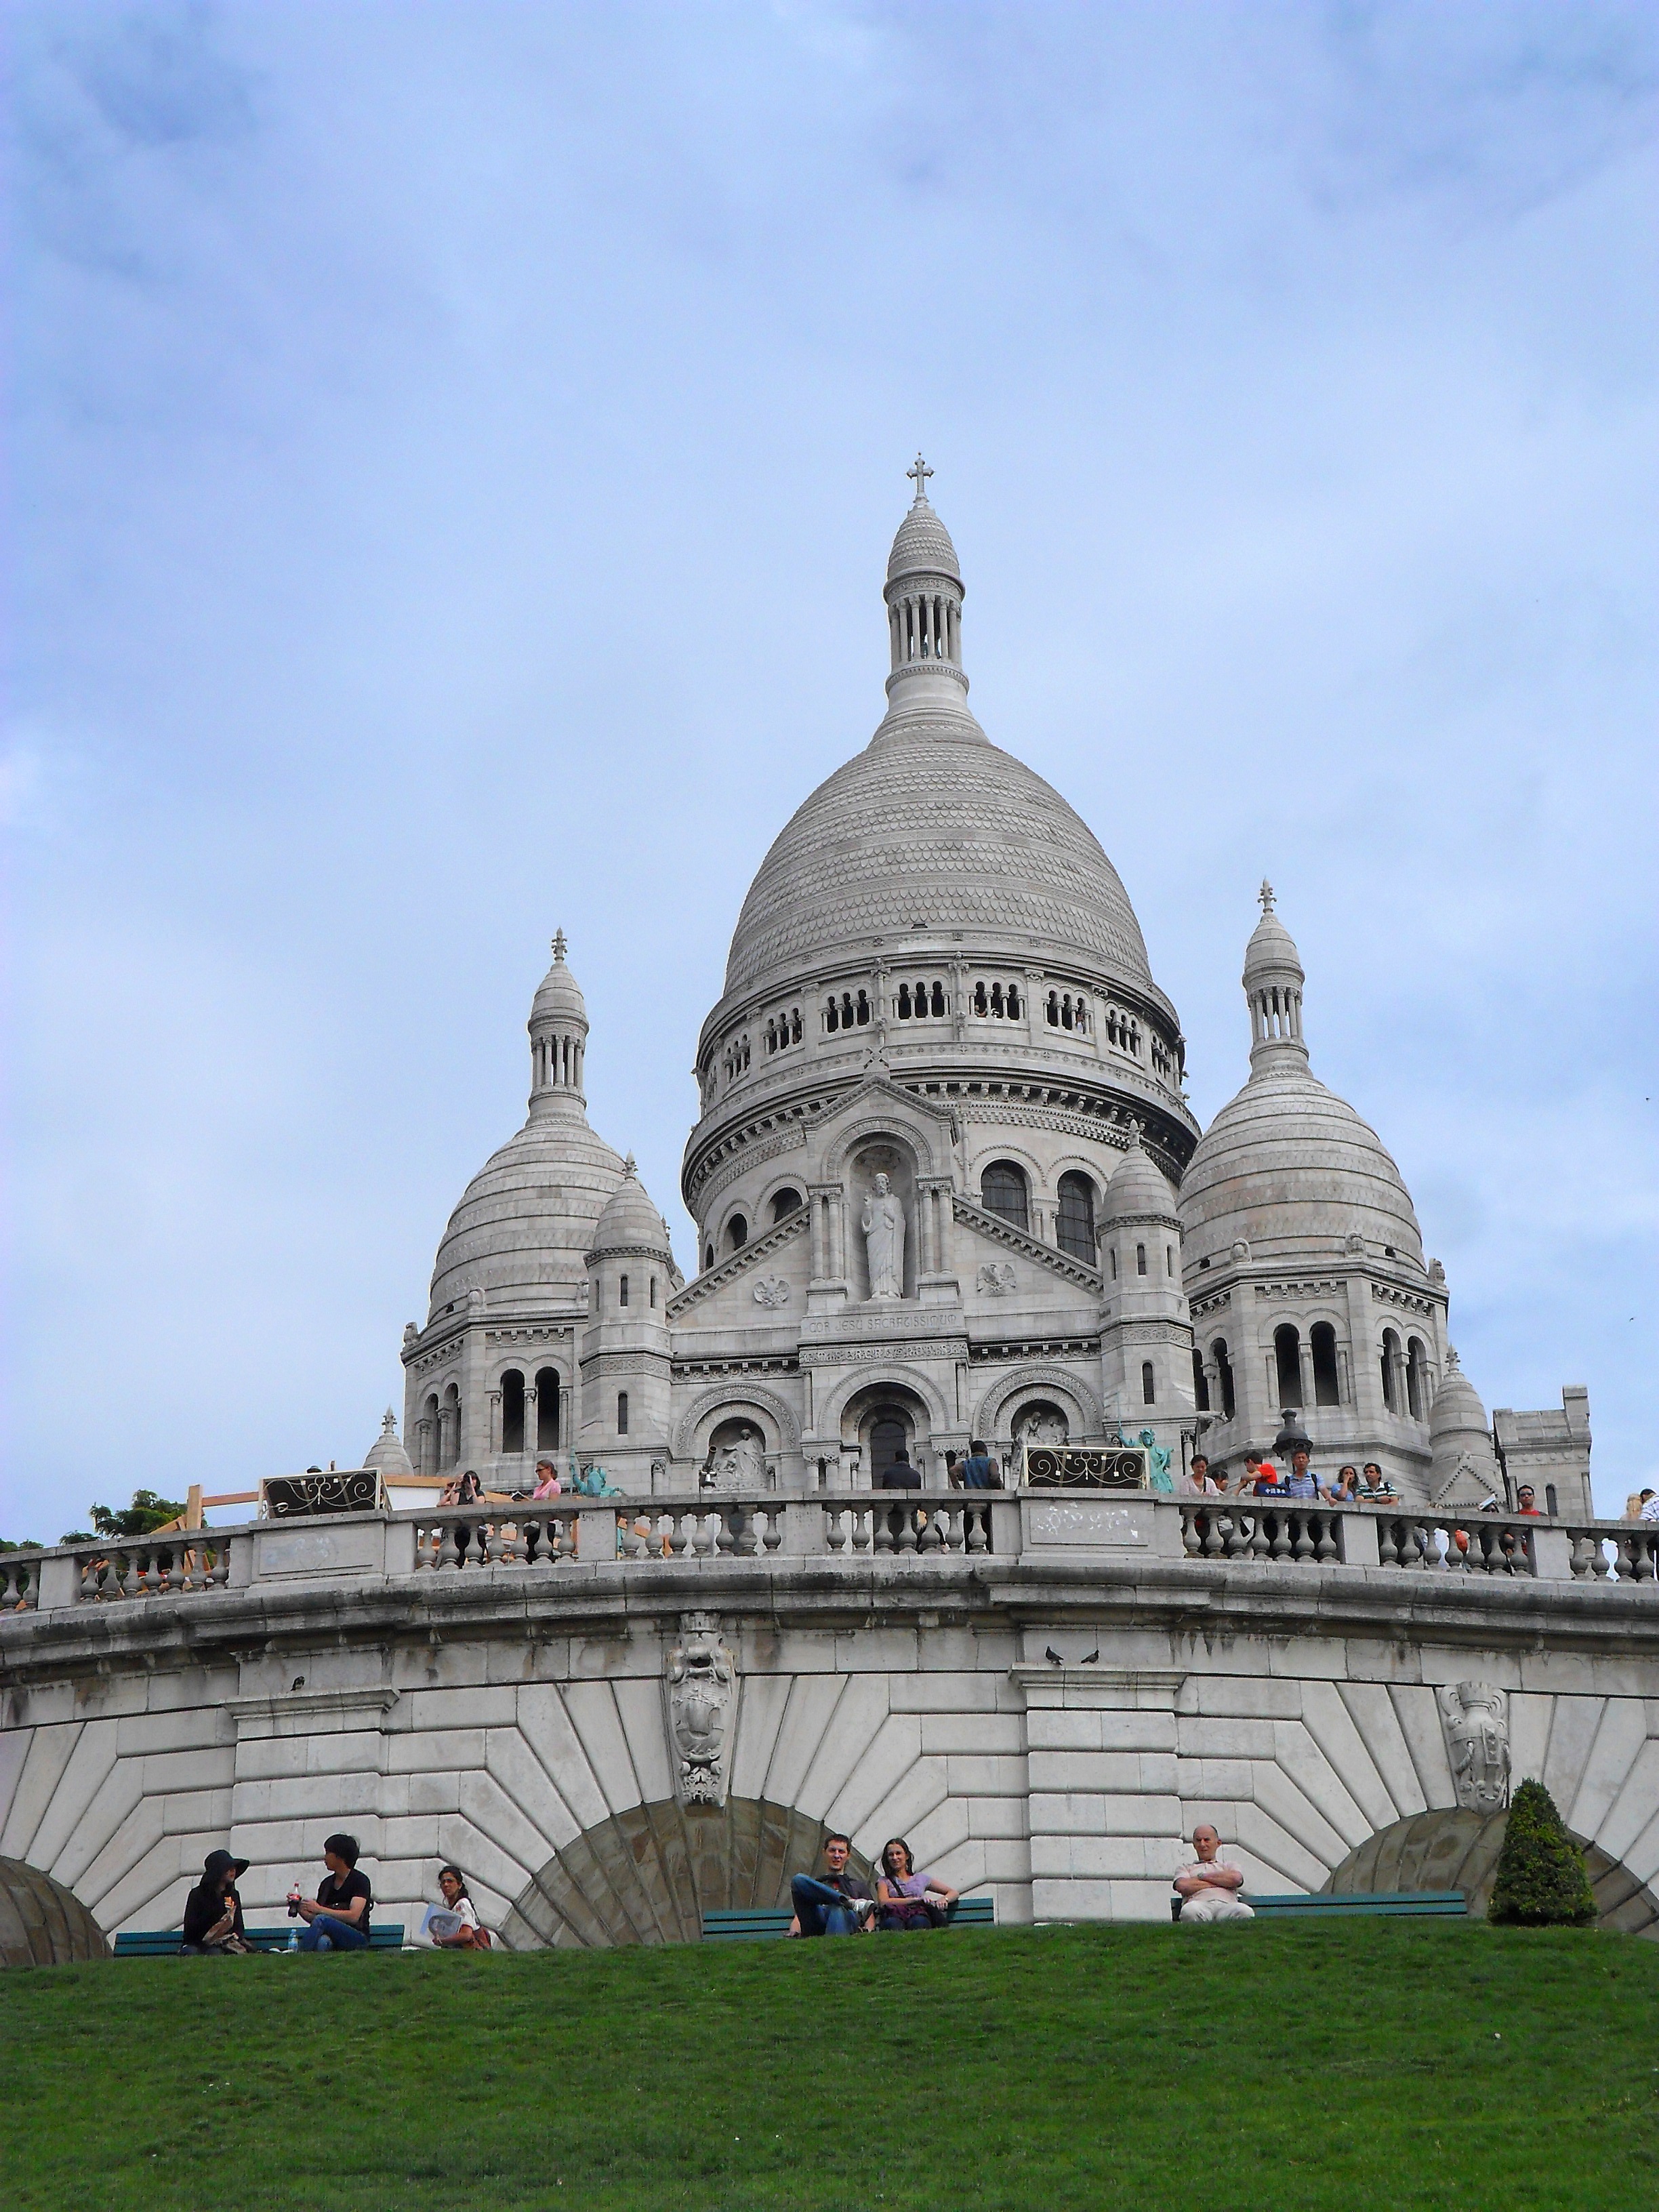
architecture, lawn, hill, building, paris, monument, france, tower, park, religion, landmark, church, cathedral, place of worship, temple, monastery, culture, christianity, dome, the dome, sacre coeur, the basilica, historic site, ancient history